Wedding in Transit

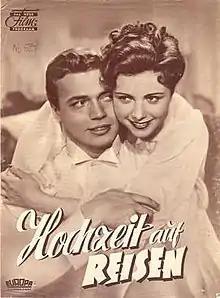

Wedding in Transit is a 1953 West German comedy film directed by Paul Verhoeven and starring Gardy Granass, Karlheinz Böhm and Gert Fröbe.